Hail to the Thief

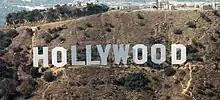

In September 2002, Radiohead moved to Ocean Way Recording in Hollywood, Los Angeles, with their longtime producer, Nigel Godrich. The studio was suggested by Godrich, who had used it to produce records by Travis and Beck and thought it would be a "good change of scenery" for Radiohead. Yorke said: "We were like, 'Do we want to fly halfway around the world to do this?' But it was terrific, because we worked really hard. We did a track a day. It was sort of like holiday camp." Godrich later said his clearest memory of the sessions was Yorke repeatedly saying how much he hated Los Angeles.